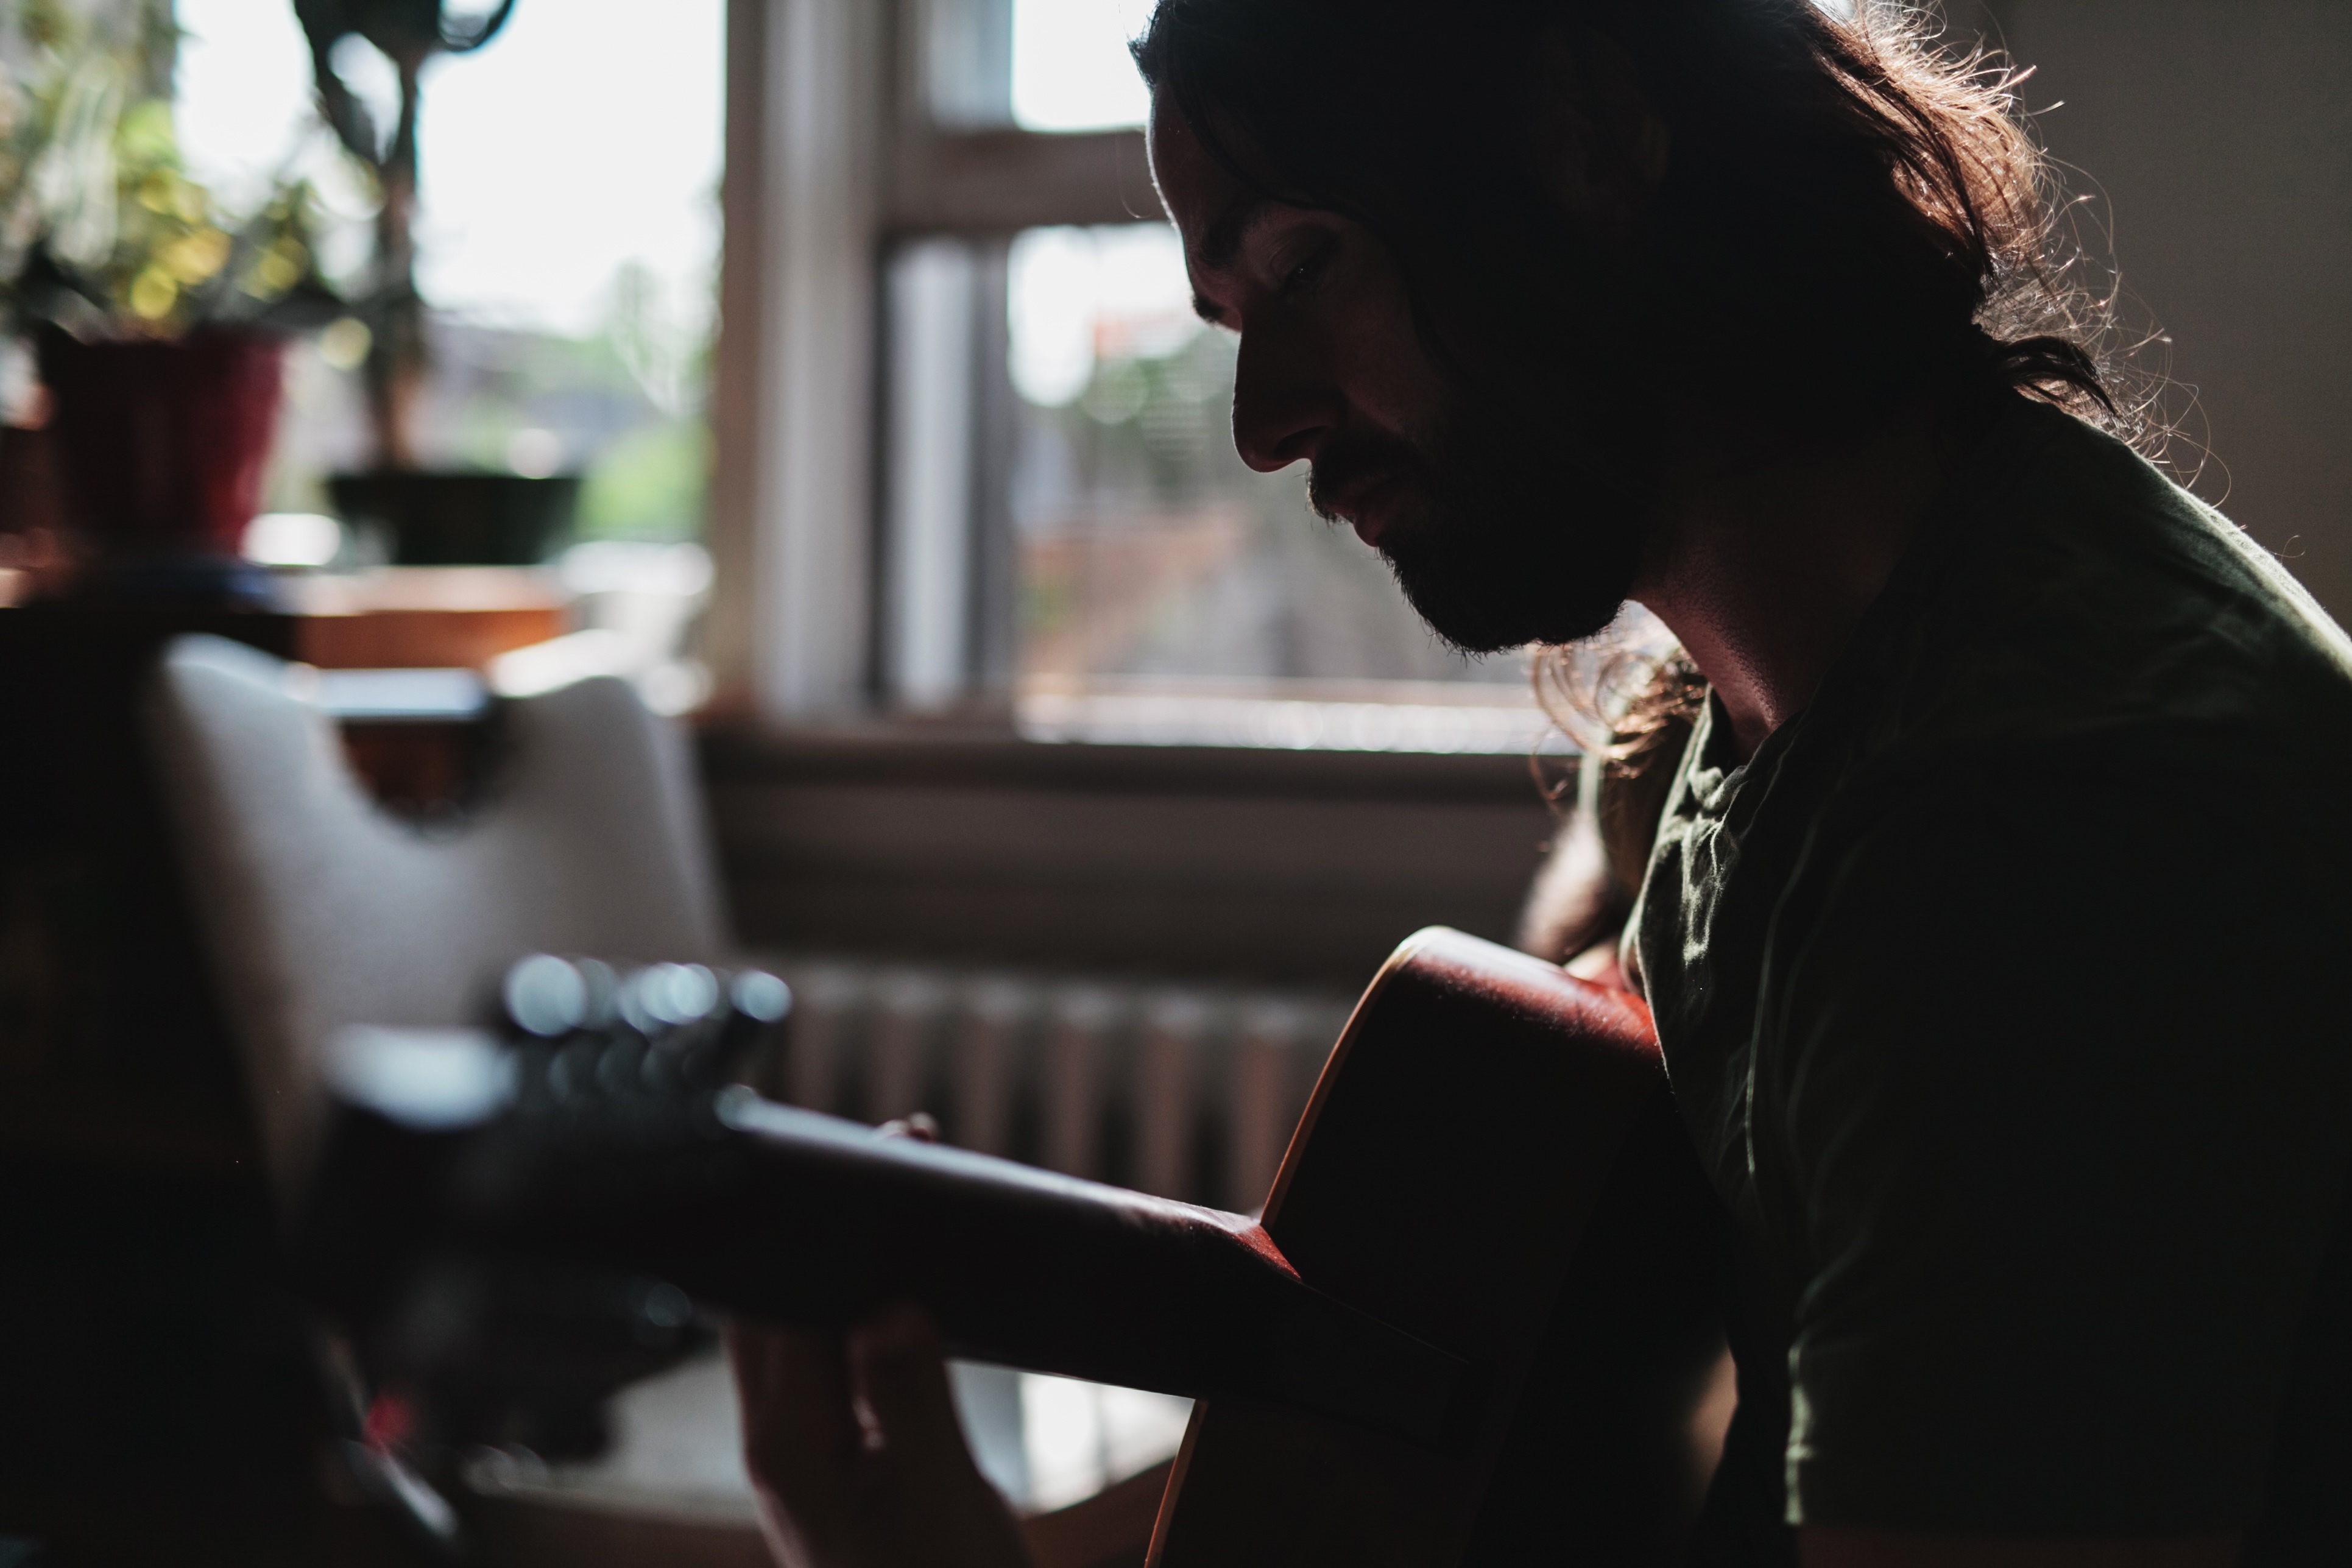
man, silhouette, music, guitar, musician, acoustic, performance, singing, entertainment, pianist